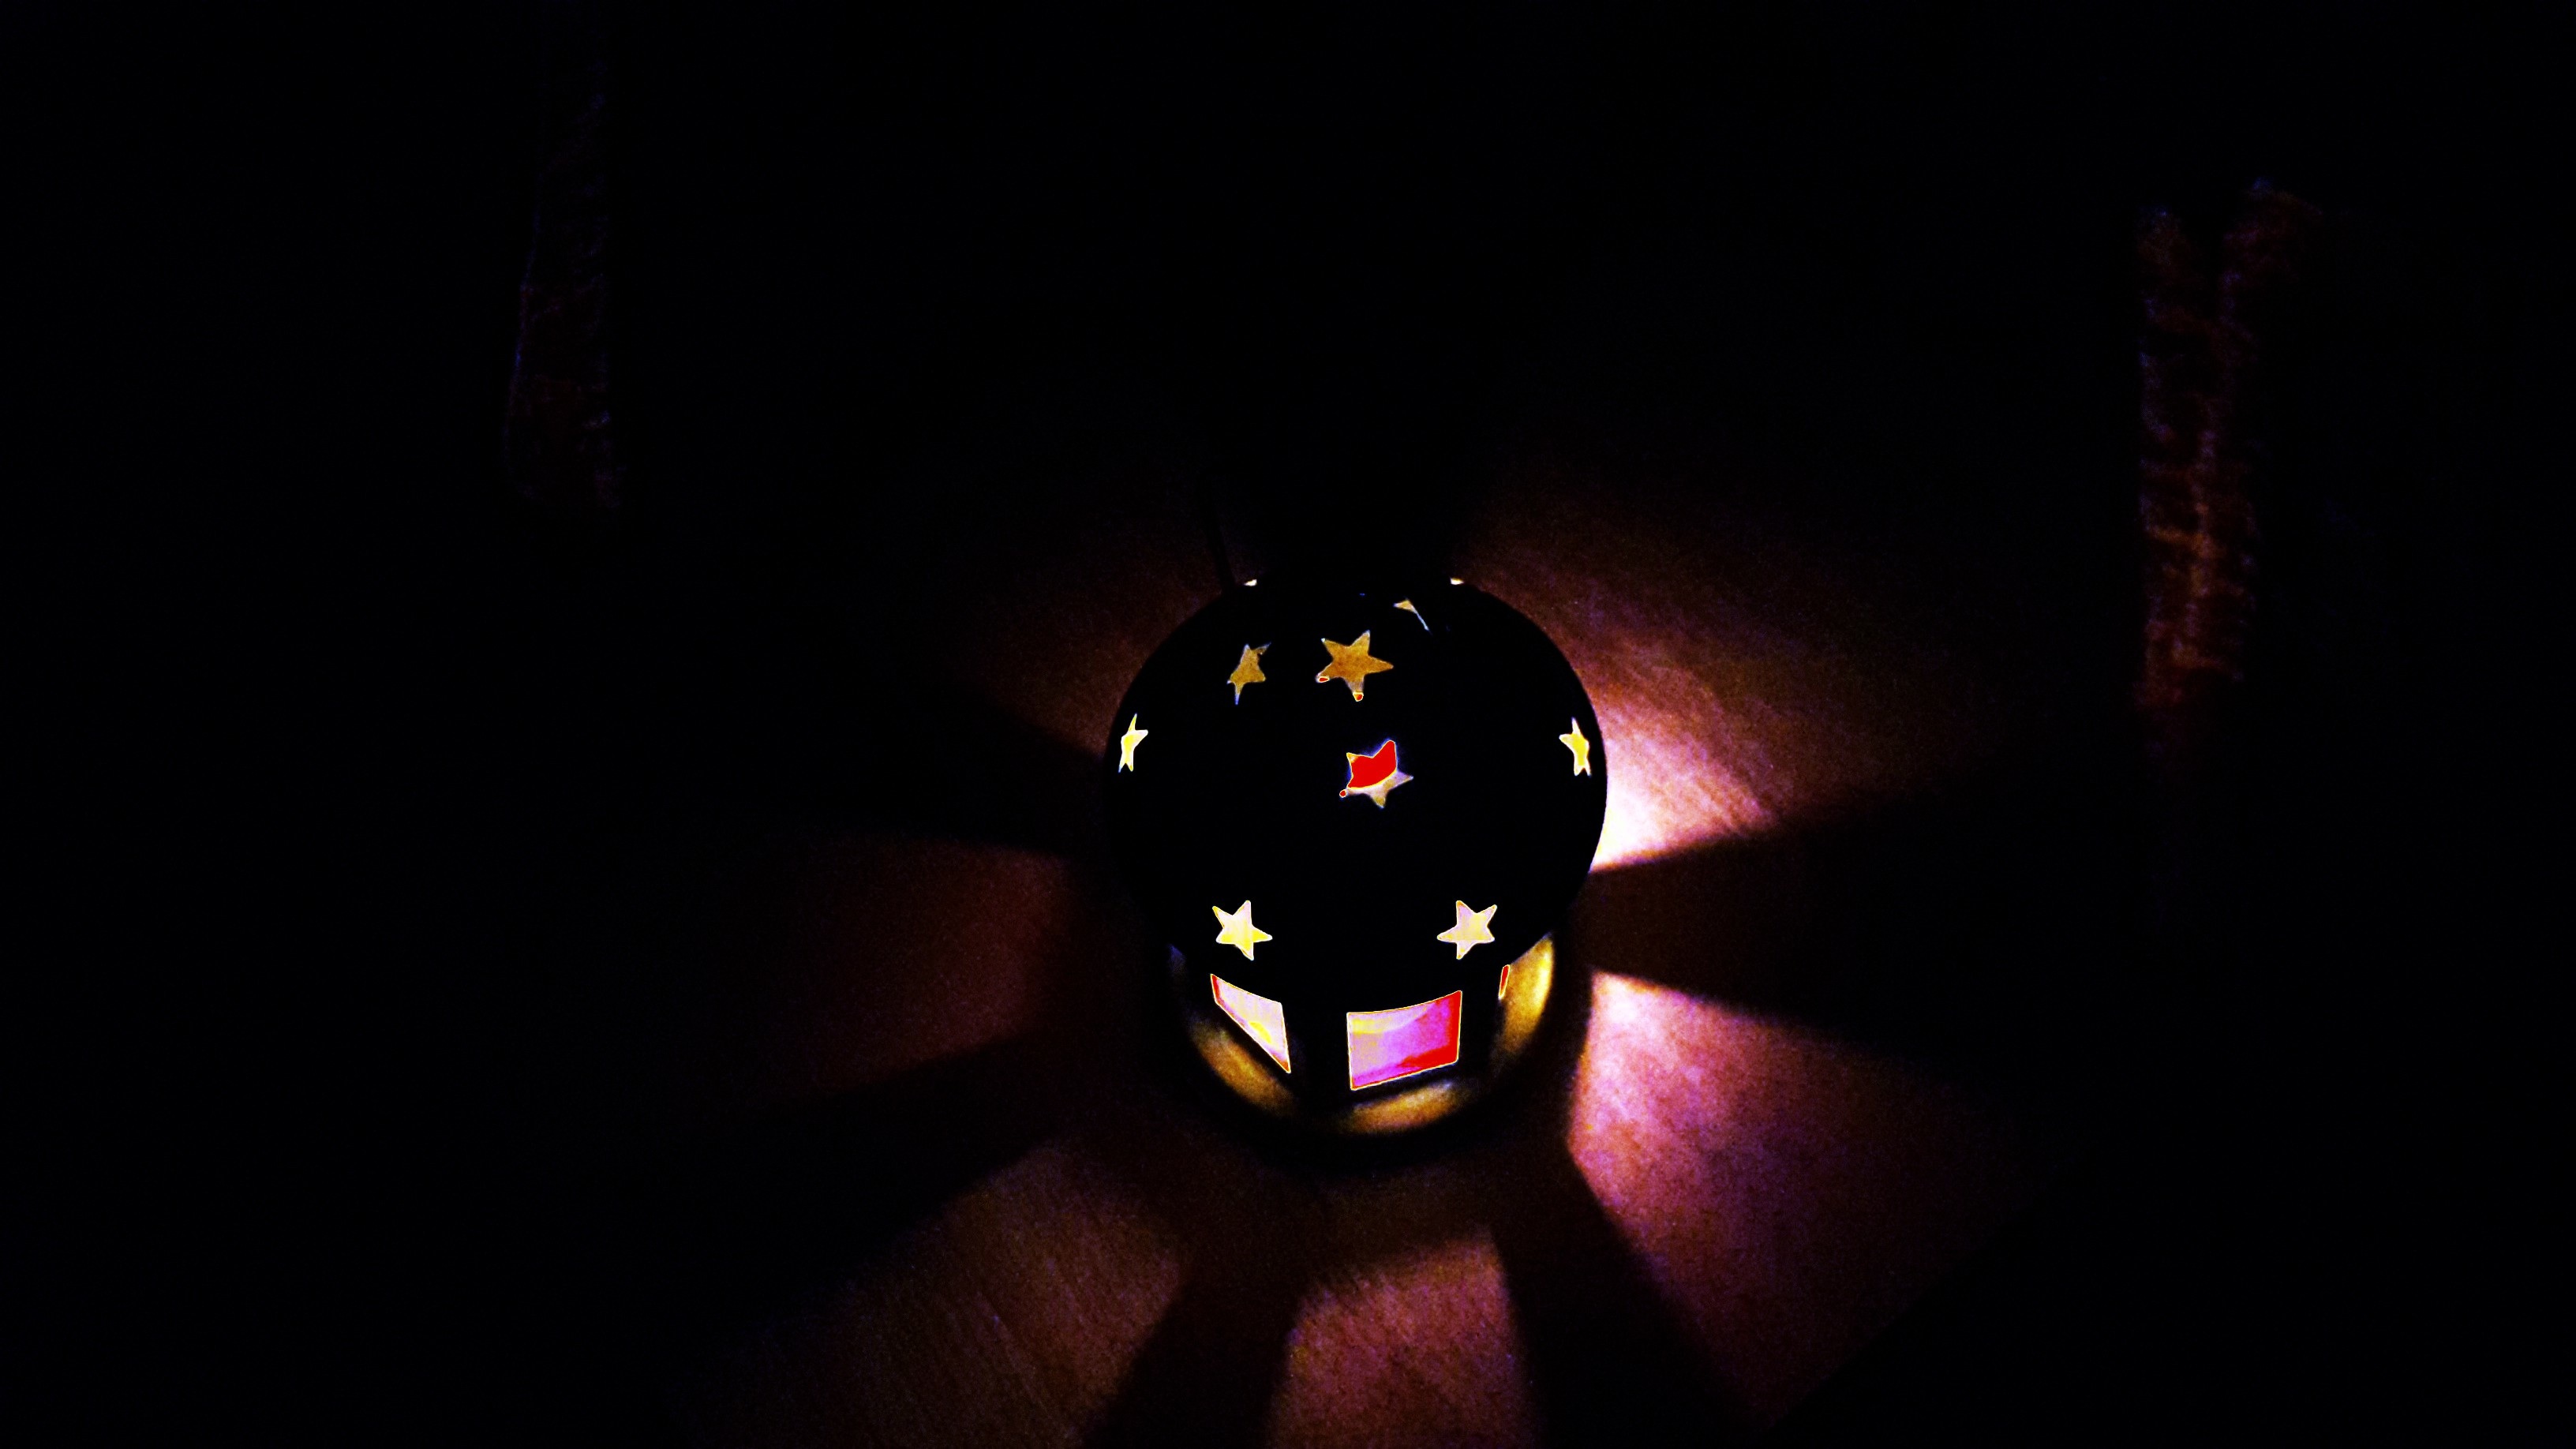
light, night, darkness, black, lighting, jack o lantern